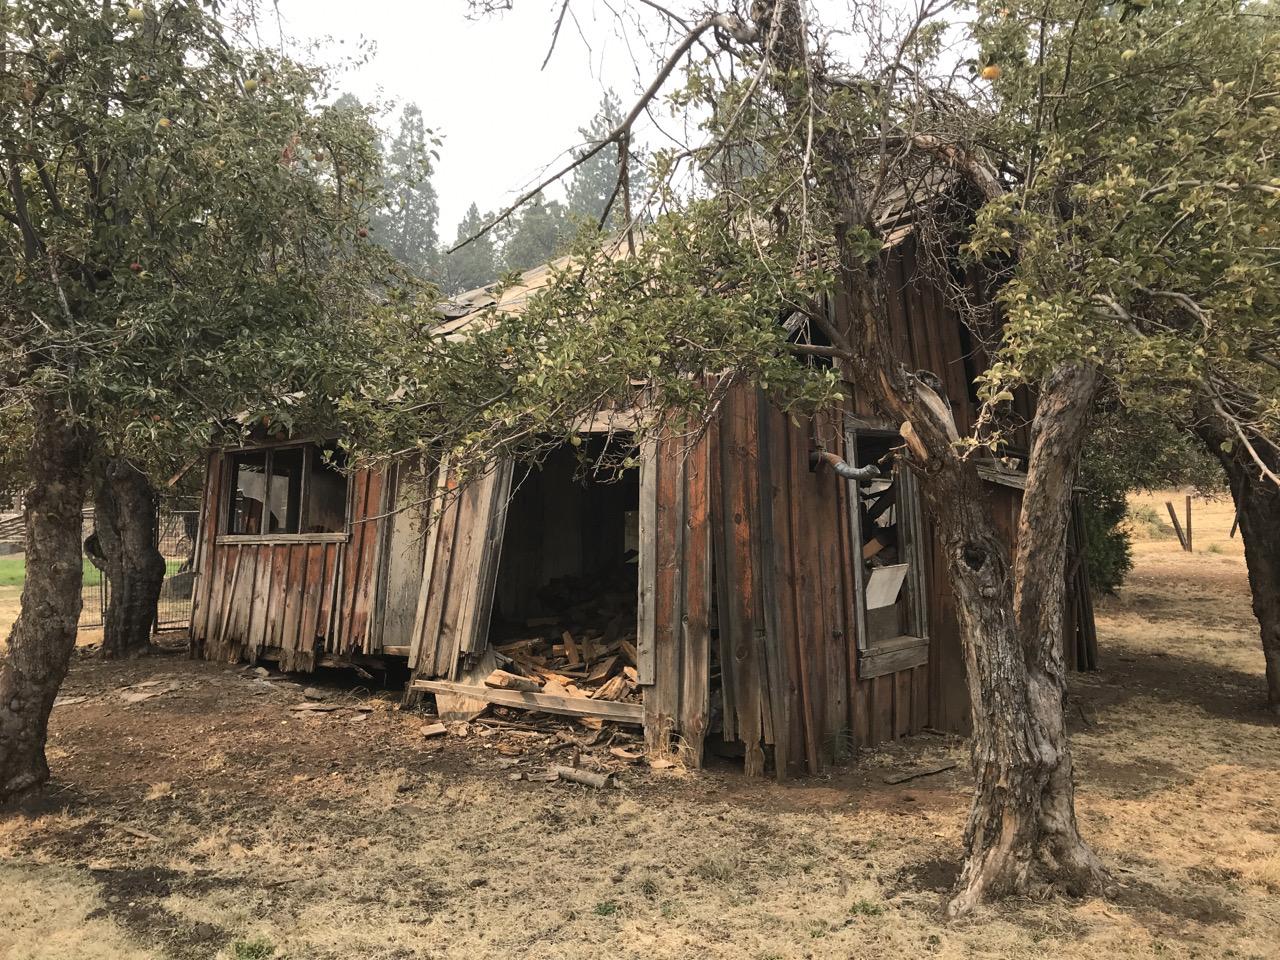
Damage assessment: no_damage